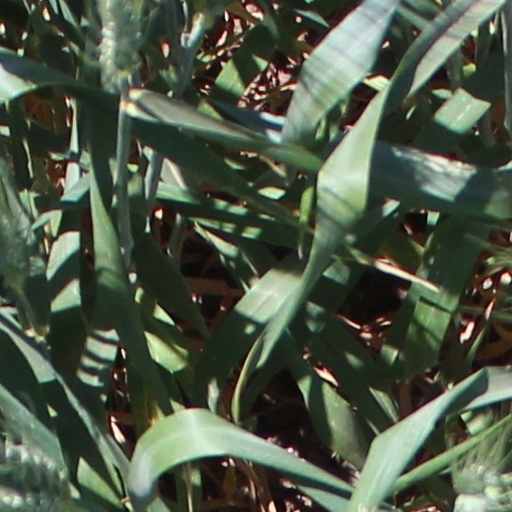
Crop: wheat